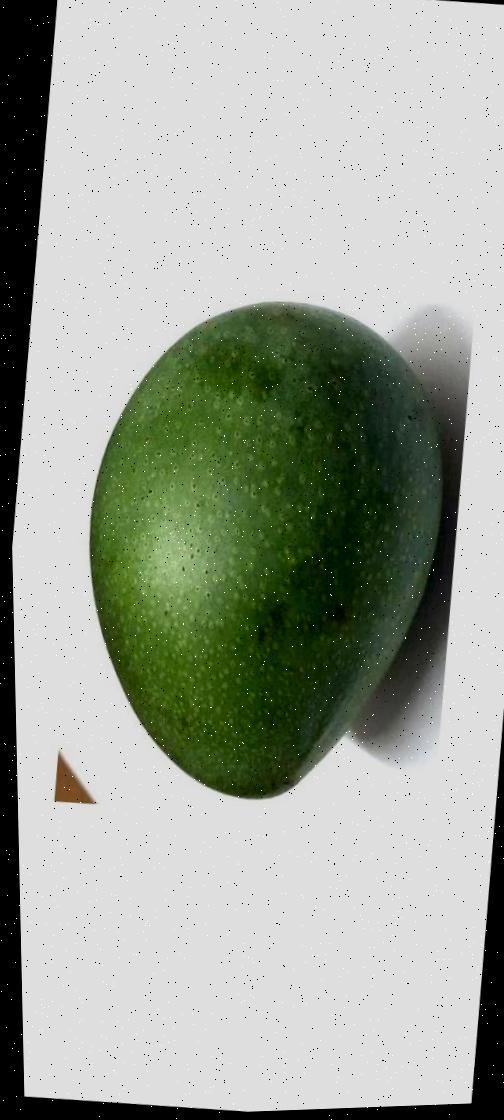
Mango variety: Ashshina Zhinuk